Marycrest College Historic District

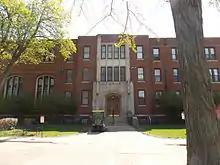
Upham Hall

The first building built specifically for college purposes was Upham Hall. It was originally named the Administration Building when it was built in 1939 and was also known as Liberal Arts Hall before it was named after Mother Mary Geraldine in 1963. The building was designed by Seth Temple and his son Arthur Temple in the Collegiate Gothic style. It was built by John C. Tunnicliff Construction Company for $165,000. Upham Hall rises three floors on the north facade, which faces the center of the campus, and four flours and a tall foundation level on the south elevation. The foundation of the building is poured concrete, the walls are of the mottled red face brick used in other Marycrest buildings, and Bedford stone trim. The rectangular building features a central pavilion of four bays that is faced with Bedford stone to the third floor. Extending to the east and west are wings of five bays each whose brick is laid in an English cross bond with alternating courses of headers and stretchers. The Tudor arched main entrance is flanked by simple stone buttresses with vertical ornamentation. Simple brick buttresses separate the bays on the west wing. The east wing is dominated by four two-story Tudor arched windows. They denote the location of the 300-seat auditorium whose stage is against the central pavilion. Upham Hall has been used for a variety of purposes including as administrative offices, classrooms, some of which were used temporarily as dormitory rooms, faculty offices, the first chapel, an auditorium, and a gymnasium. It is a key contributing building, and a utility shed immediately south of Upham Hall (c. 1940) is also a contributing building.